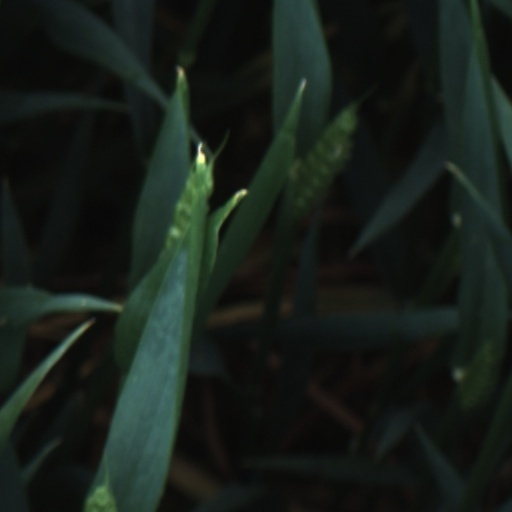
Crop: wheat